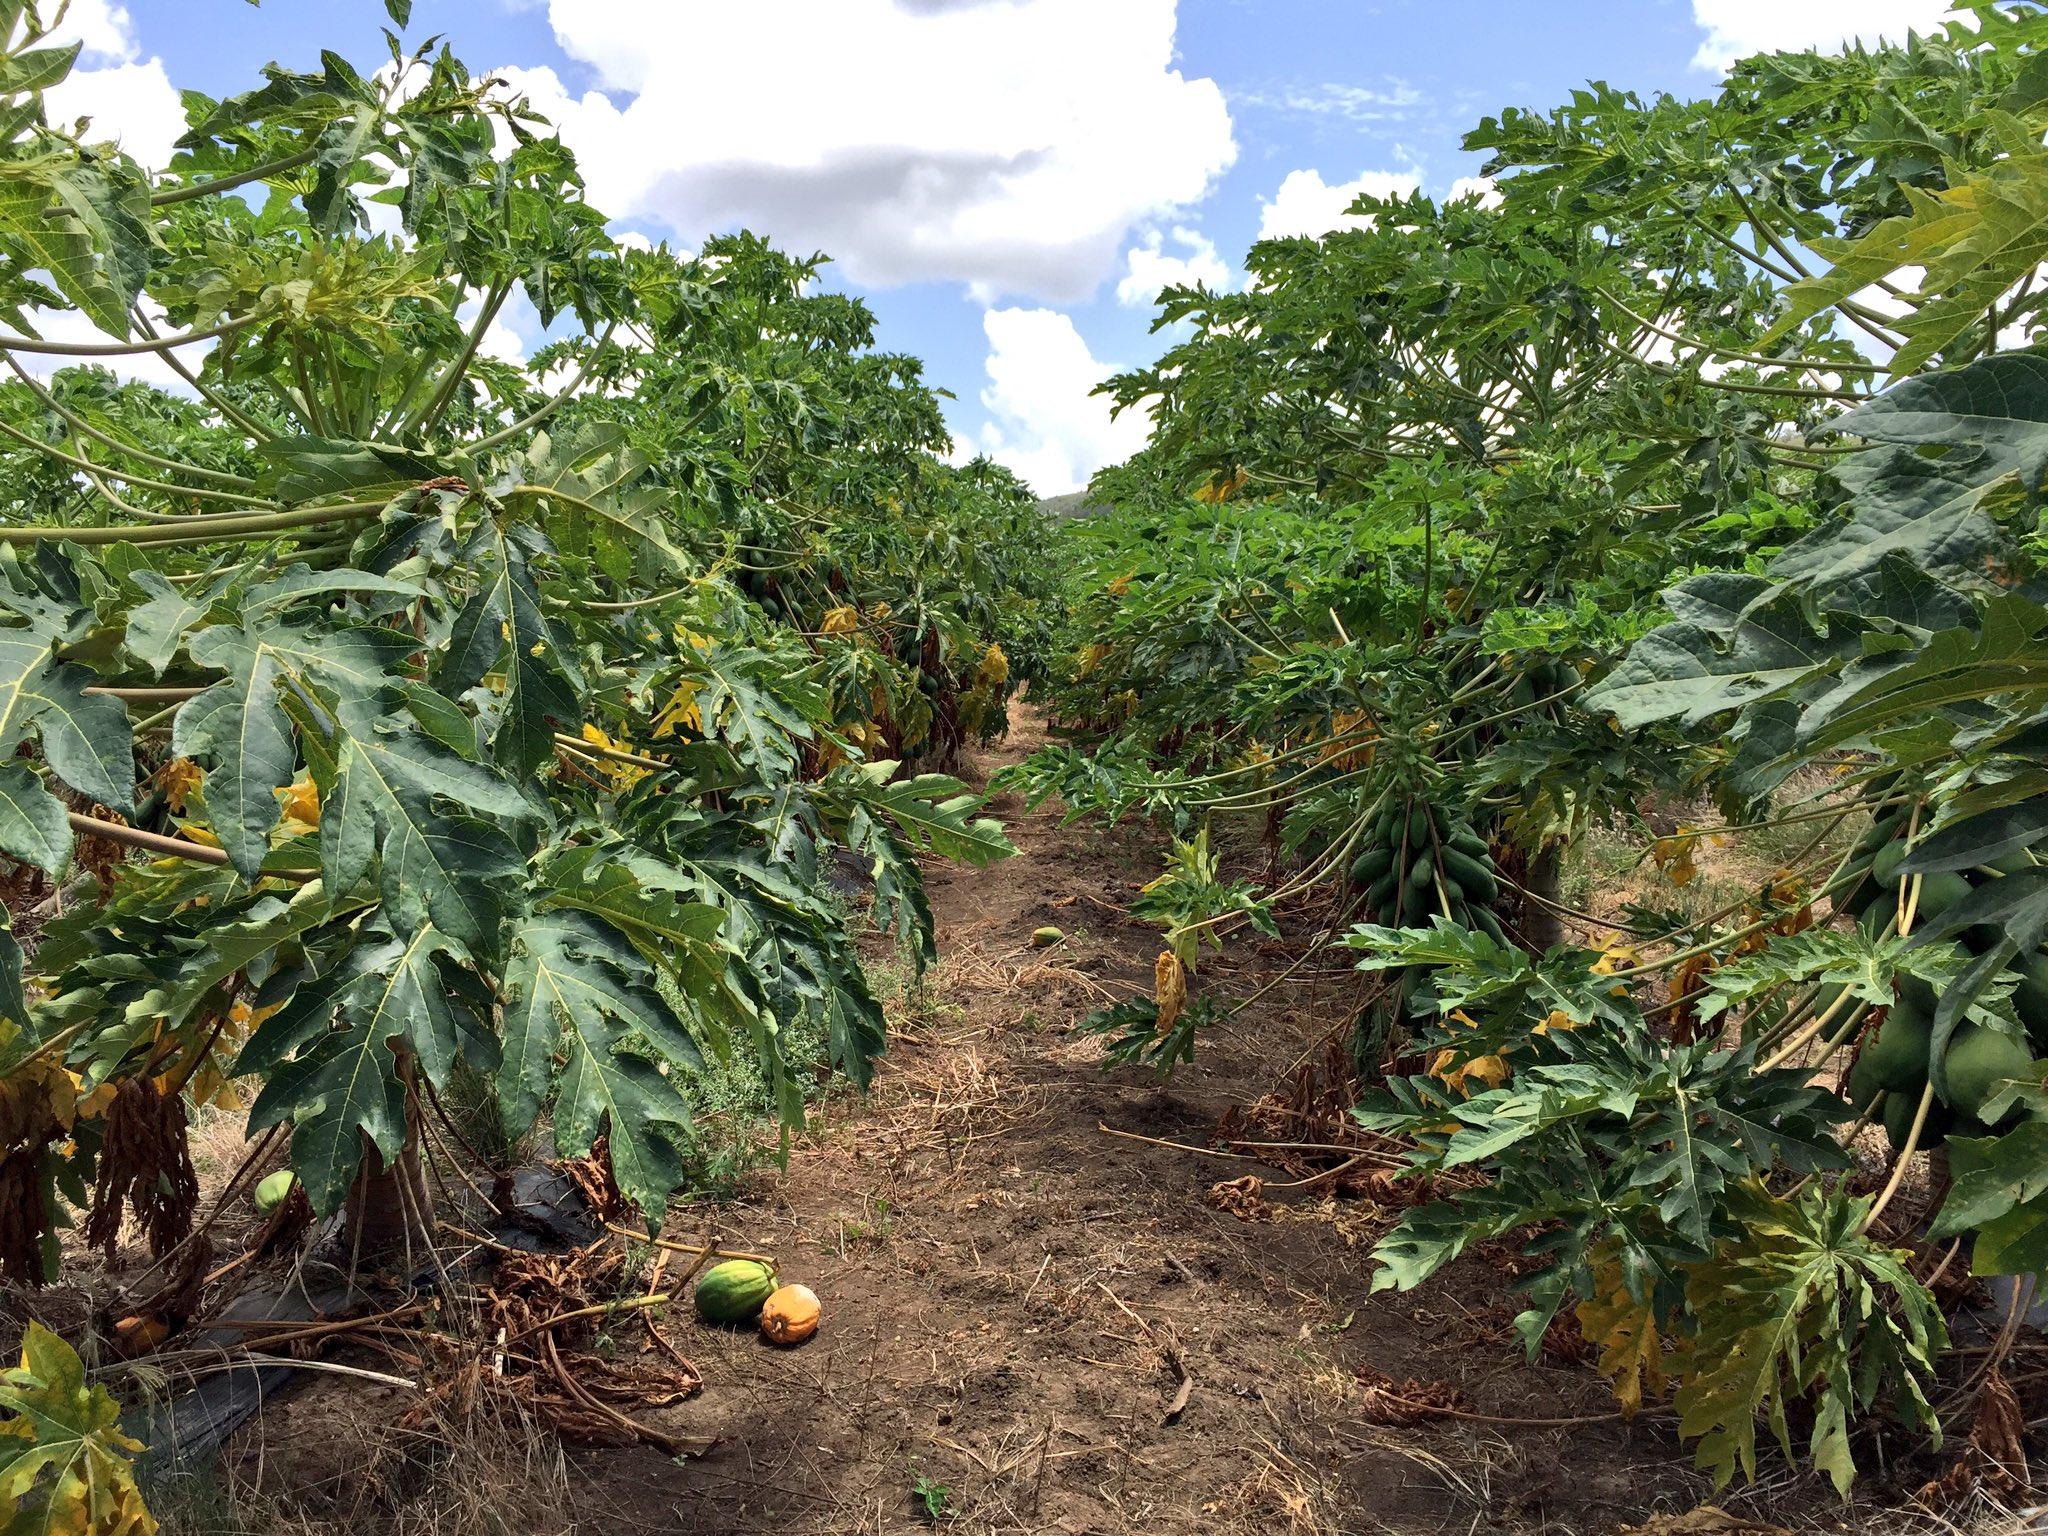
Eneo mfano wa shamba ama bustani lenye mkusanyiko wa miti ya matunda ya mazao la biashara aina ya mapapai iliyoota na kuchipua kwa rangi ya kijani kibichi, ikiashiria kuwa ni eneo linalotumiwa na wakulima kwa ajili ya shughuli za kilimo.